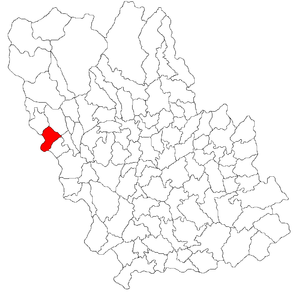
Provița de Sus est une commune roumaine du județ de Prahova, dans la région historique de Valachie et dans la région de développement du Sud.